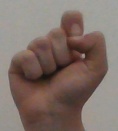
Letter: fa